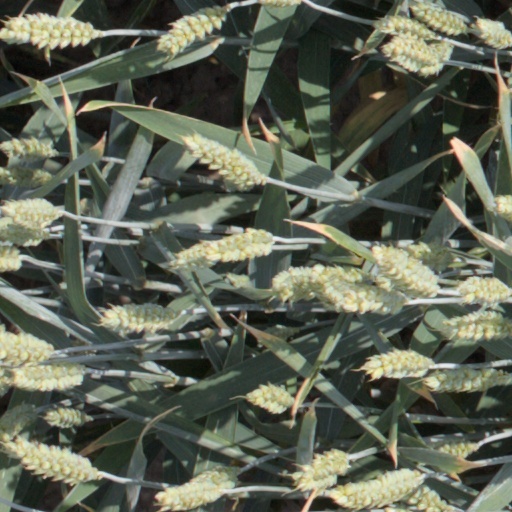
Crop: wheat